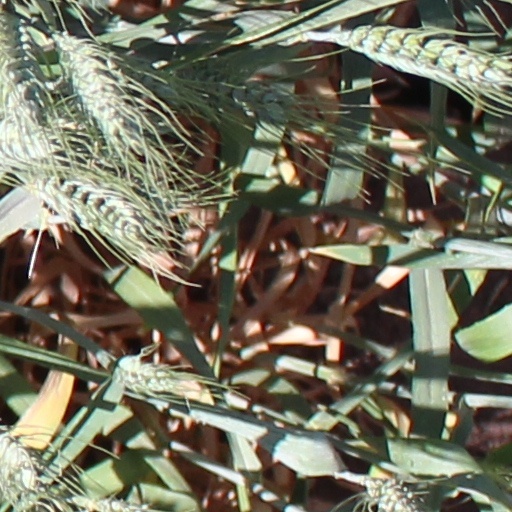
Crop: wheat